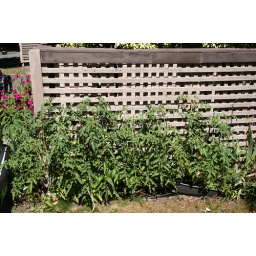
growing in the front of the house around the fence